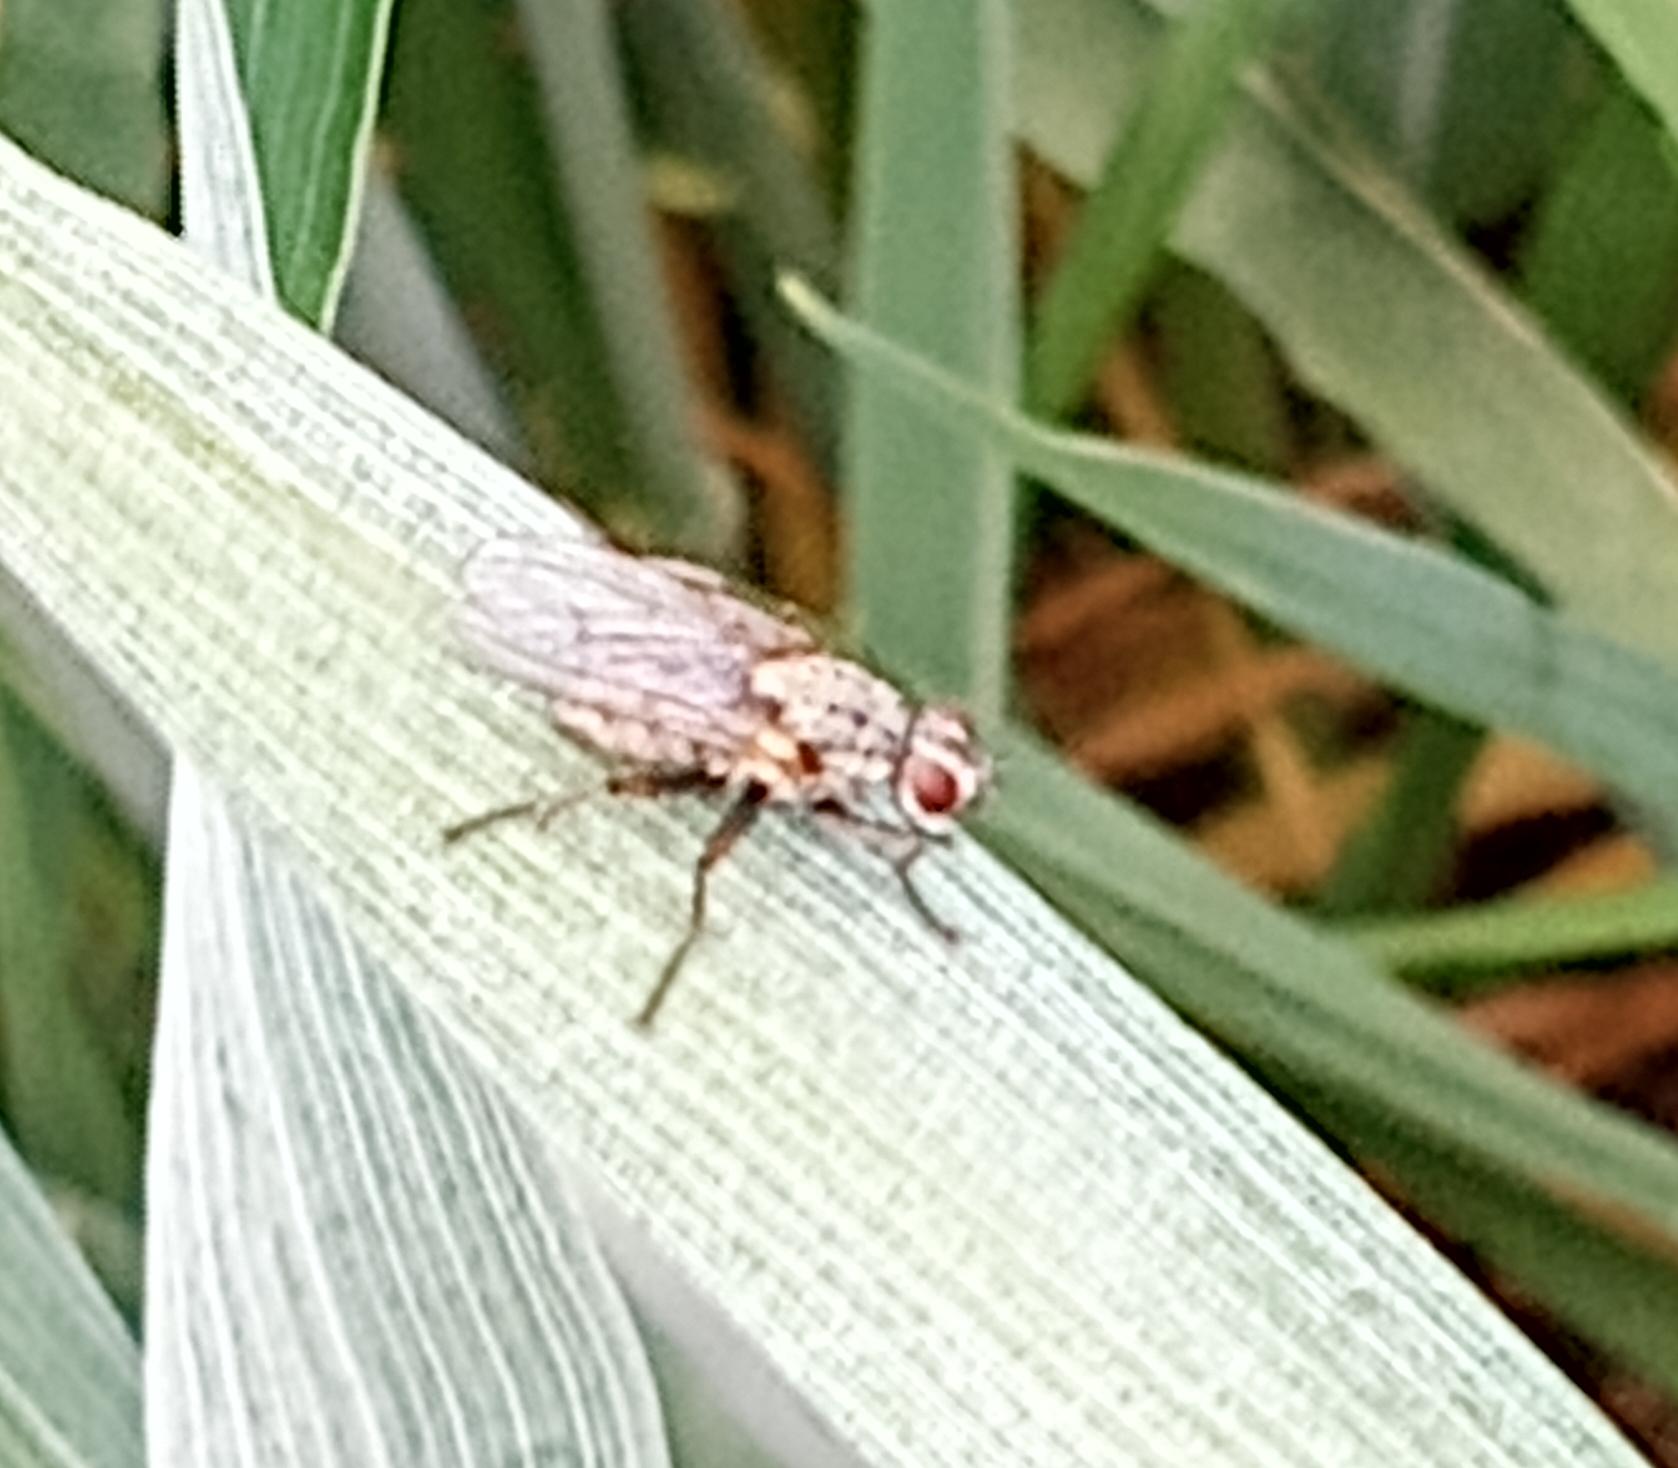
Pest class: predators